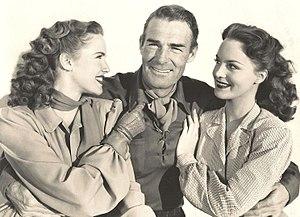
La Vallée maudite est un western américain réalisé par George Waggner, sorti en 1947.
Dorothy Hart, née le 4 avril 1922 à Cleveland et morte le 11 juillet 2004 à Asheville, est une actrice américaine.